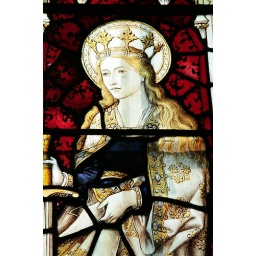
Rather attractive, non-generic female form in the church at Brant Broughton.